Trolleybuses in Quito

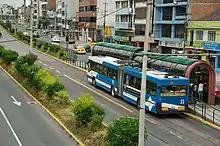
A trolleybus stopped at the Estadio station, in the trolleybus-only lanes in of Avenida 10 de Agosto

The Quito trolleybus system is a bus rapid transit line located in Quito, Ecuador, which opened in 1995 and by 2002 was carrying approximately 220,000 passengers per day. It is managed by an agency of the municipality known as Empresa Metropolitana de Servicios y Administración del Transporte (EMSAT) and is operated by Compañía Trolebús Quito, S.A. The service is named (informally) "El Trole", Spanish for "The Trolley", meaning trolleybus; this name is shown on signage at stops, and is used in publicity and marketing. Before being a subsystem of a larger bus rapid transit system of Quito known as MetrobusQ, "El Trole" was itself a whole system. Its formal name is Corredor Trole or; simply "Trole", currently.